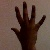
The image shows a hand gesture representing the number 5 in Indian Sign Language.